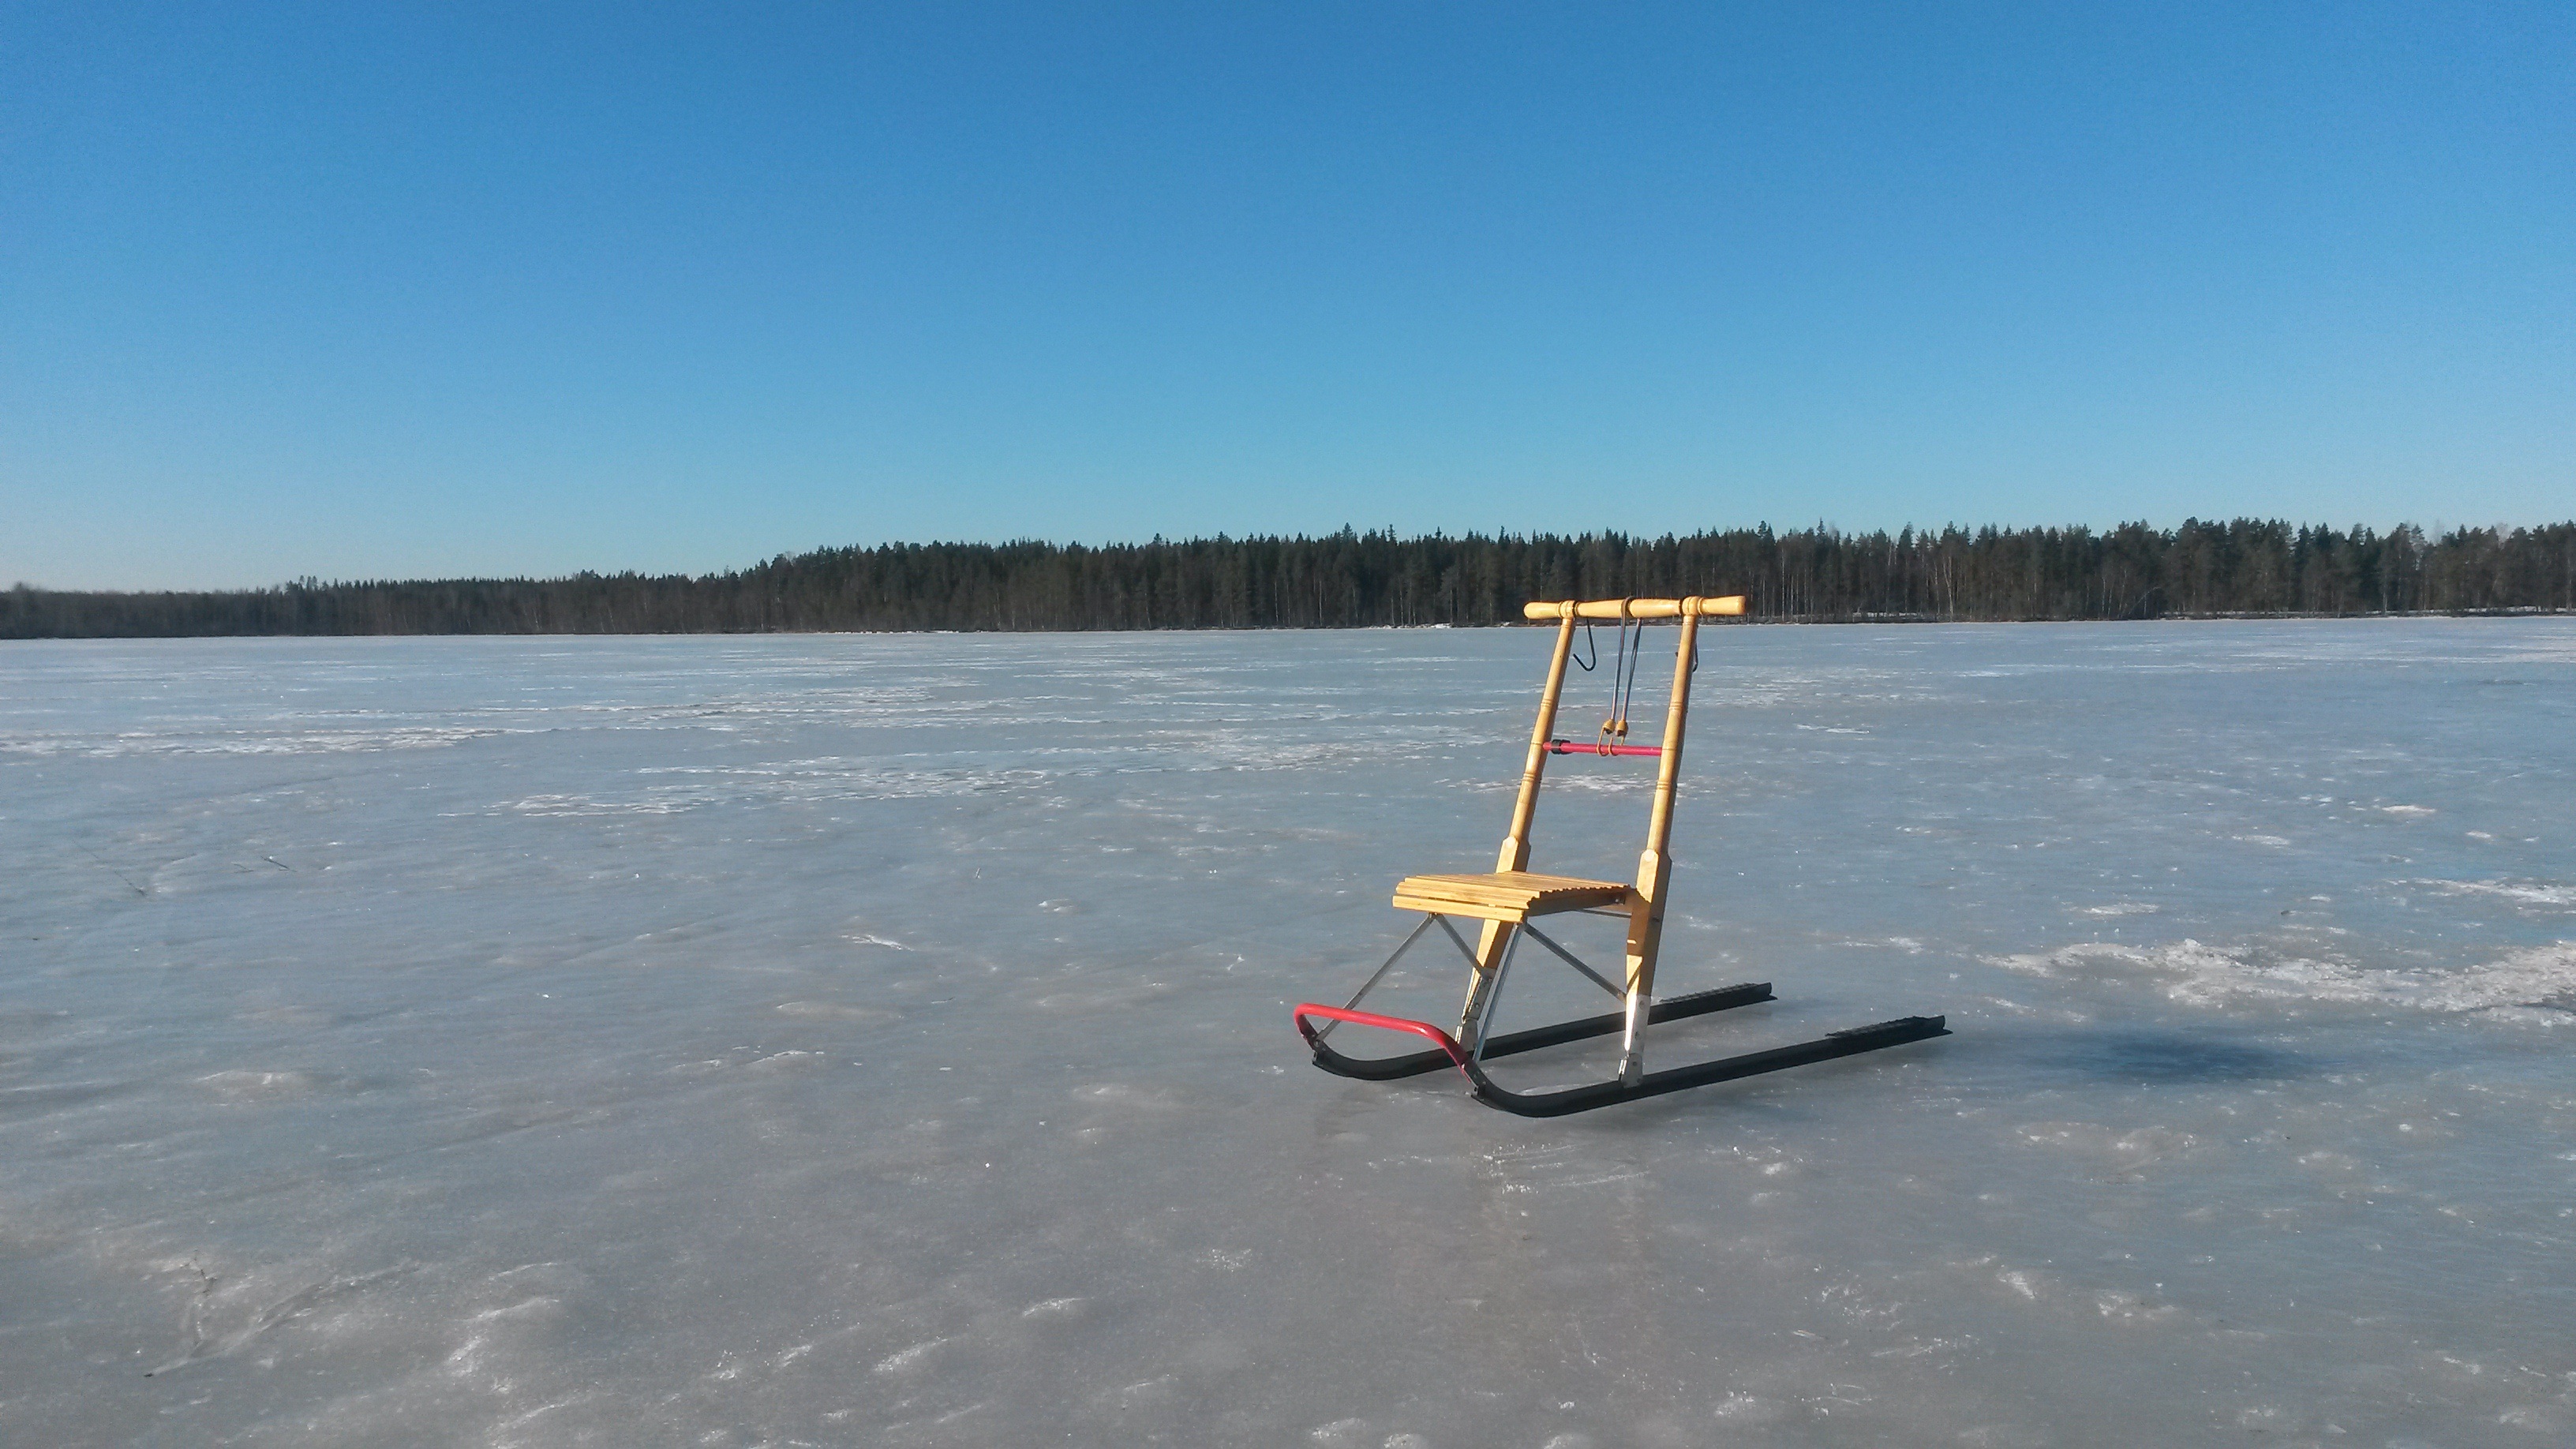
cold, winter, white, boat, lake, wind, ice, paddle, vehicle, mast, sailing, blue, sailboat, boating, windsurfing, sail, sledge, ice boat